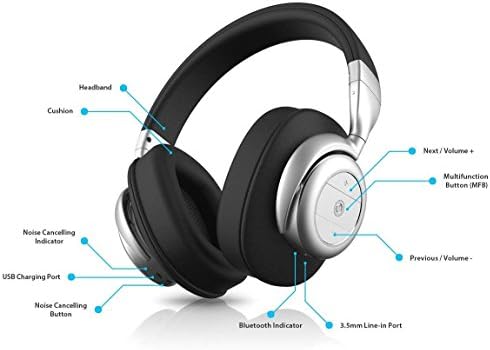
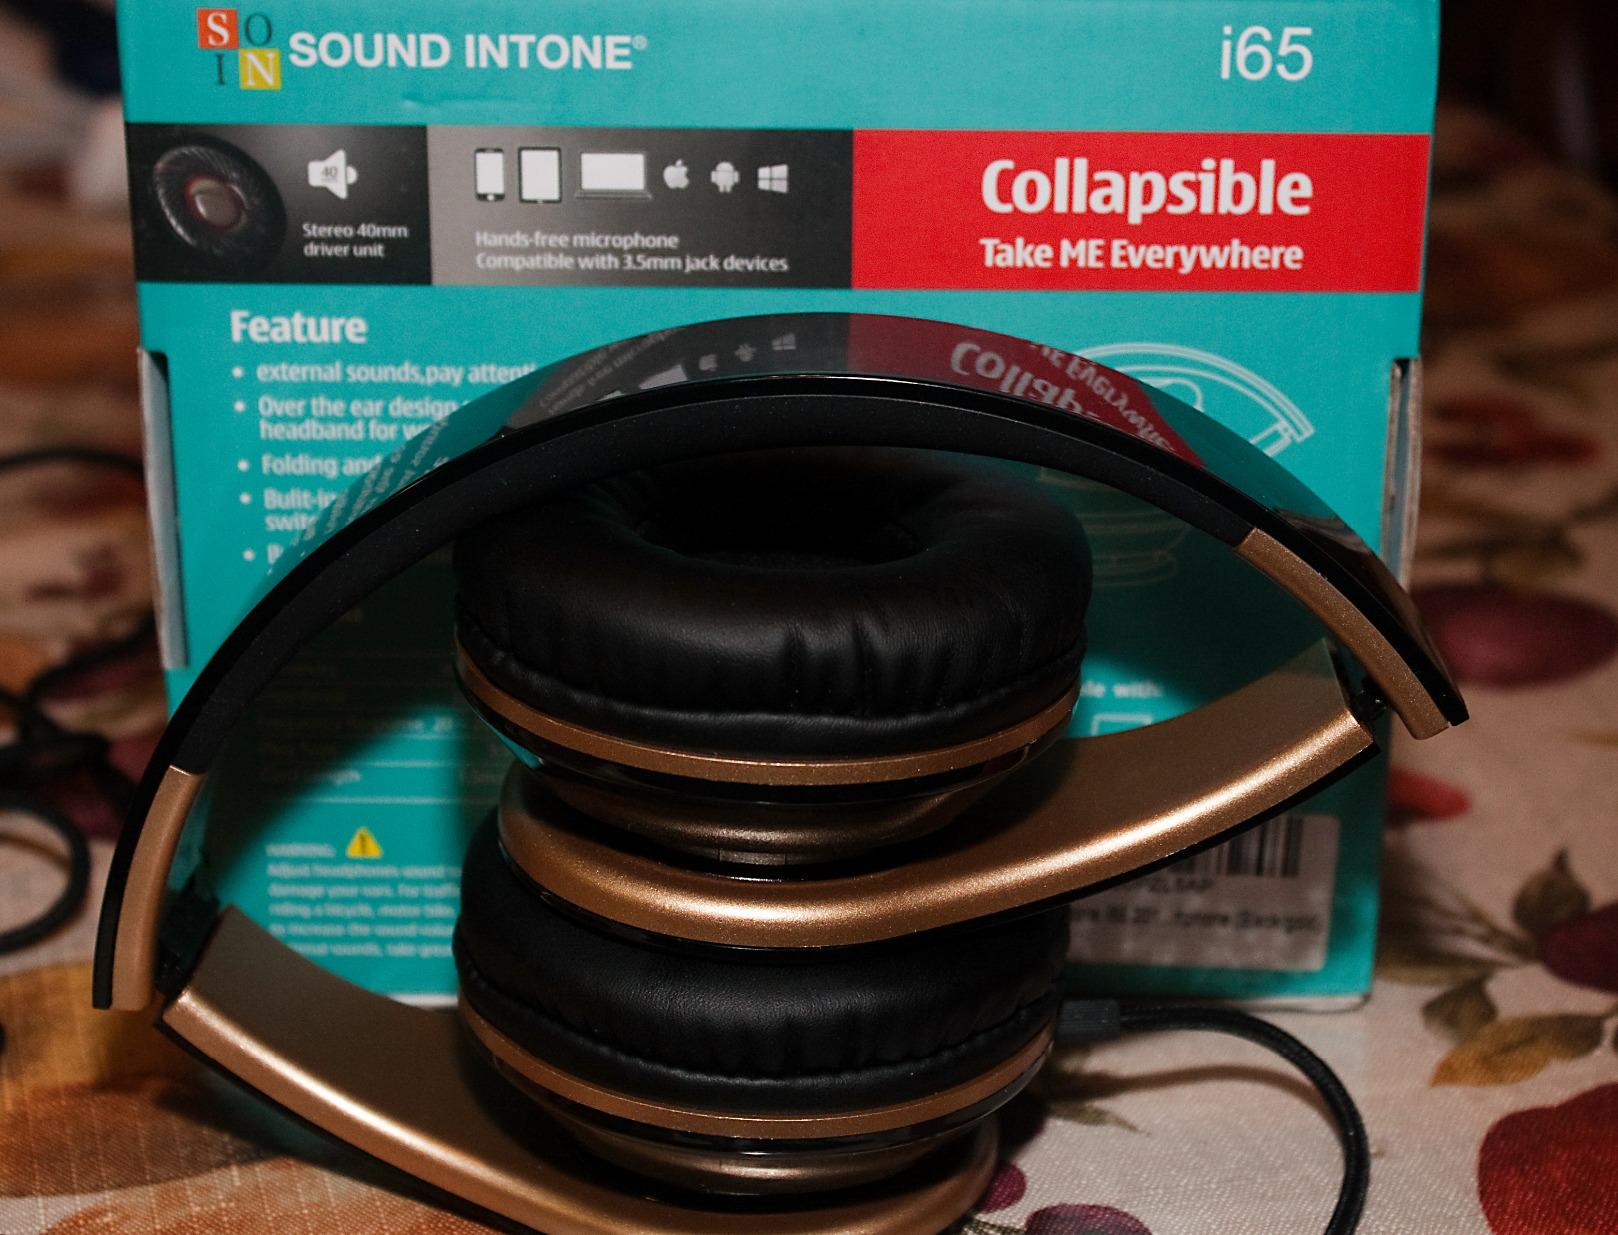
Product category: headphones
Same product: no